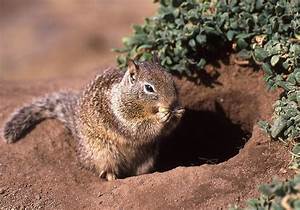
Label: scoiattolo